Martin Borch

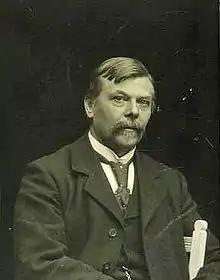
Portrait of Martin Borch

Martin Borch (1 March 1852 – 8 February 1937) was a Danish architect.